Mahou Shoujo Nante Mouiidesukara

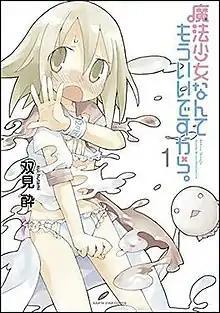
Cover of the first manga volume

is a Japanese manga series written and illustrated by Sui Futami. An anime television series adaptation by Pine Jam aired from January to March 2016, and a second season aired from October to December of the same year.